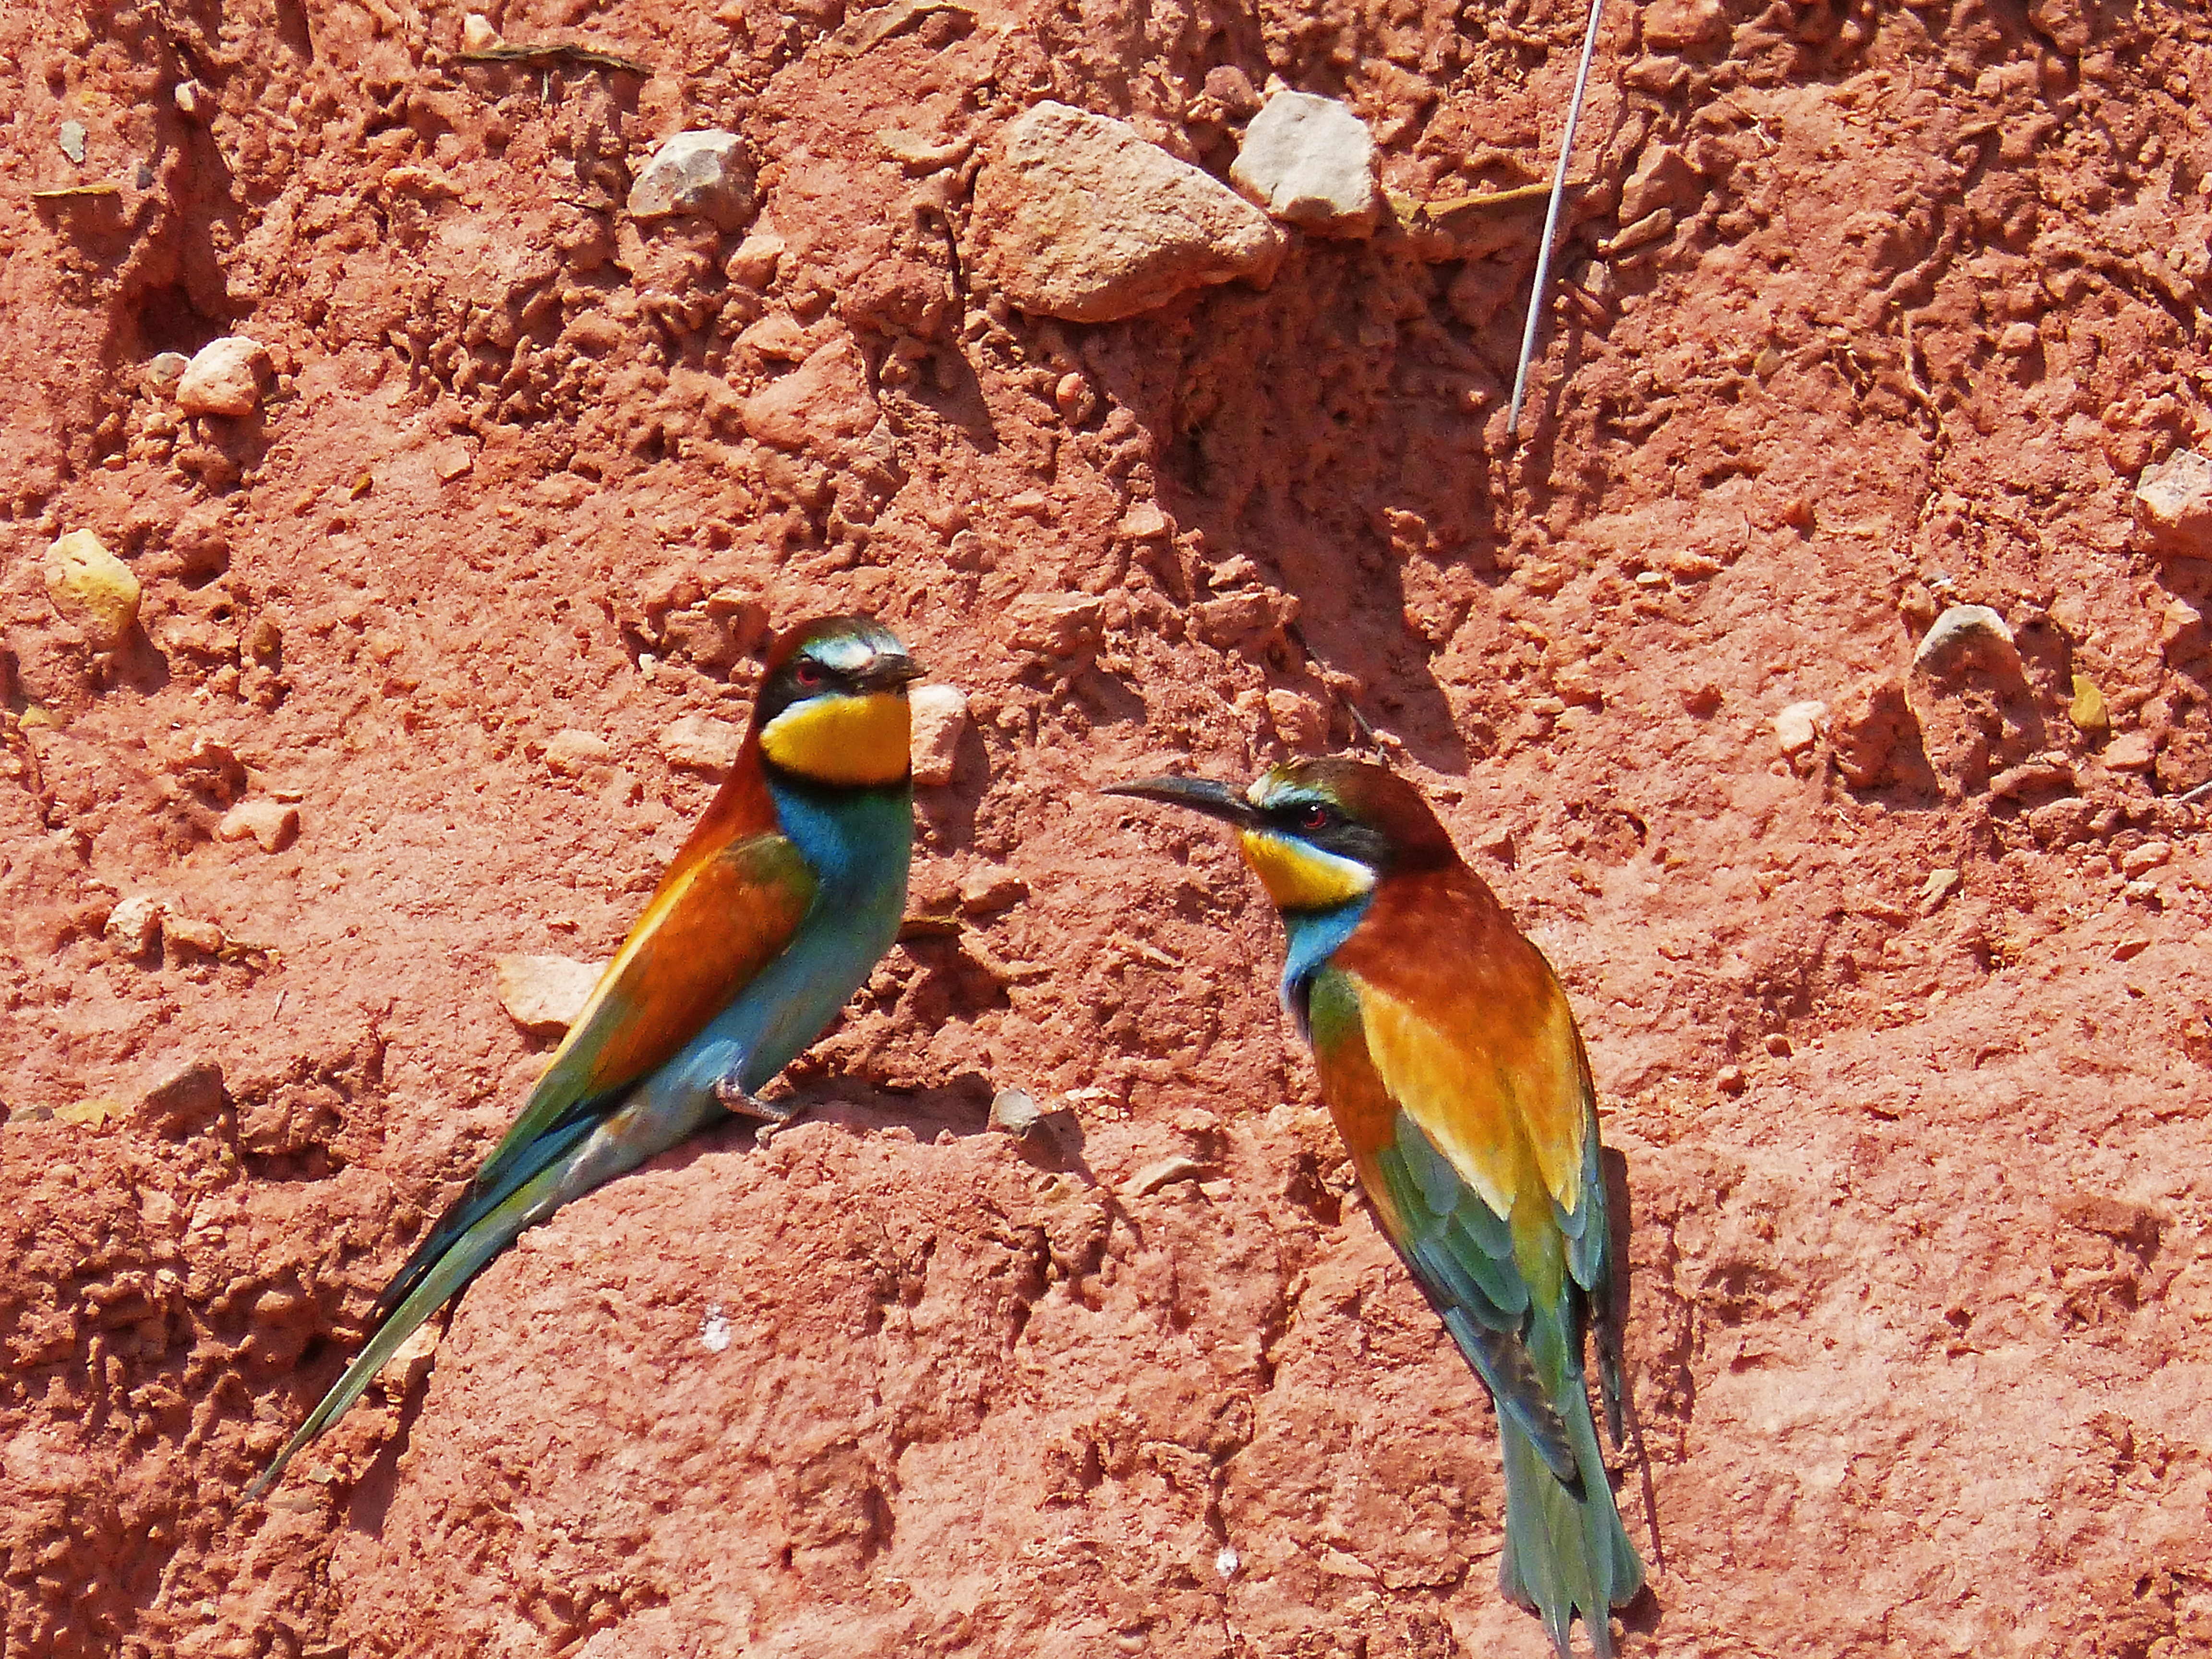
bird, wildlife, beak, colorful, fauna, vertebrate, ave, nest, bee eater, abellarol, mud wall, perching bird, pair of bee eaters